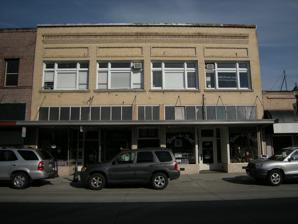
Building: Trommald Building
Country: United States of America
Year built: 1915
United States historic place Trommald Building U.S. National Register of Historic Places Location 1523-1525 Cole St., Enumclaw, Washington , U.S. Coordinates 47°12′12″N 121°59′24″W / 47.20333°N 121.99000°W / 47.20333; -121.99000 Built 1915 Architect Heath & Gove NRHP reference No. 00000972 Added to NRHP August 24, 2000 The Trommald Building is a historic building in Enumclaw, Washington , United States, that was listed on the National Register of Historic Places on August 24, 2000 (ID #00000972). It was built in 1915 by Tacoma dry goods merchant Erick G. Trommald for $30,000 adjoining Enumclaw's first modern office building, the Jensen Building. Trommald commissioned notable Tacoma architects Heath & Gove to plan the structure. The building is significant for its relatively intact architecture, influenced by the Chicago School style. The Trommald building was part of a city beautiful movement in the 1910s and 1920s to replace dilapidated wooden buildings with fireproof brick buildings. References